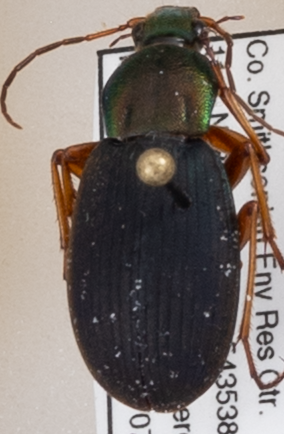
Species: Chlaenius aestivus
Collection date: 2022-07-07
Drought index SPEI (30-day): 0.78
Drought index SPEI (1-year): -0.328
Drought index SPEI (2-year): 1.69